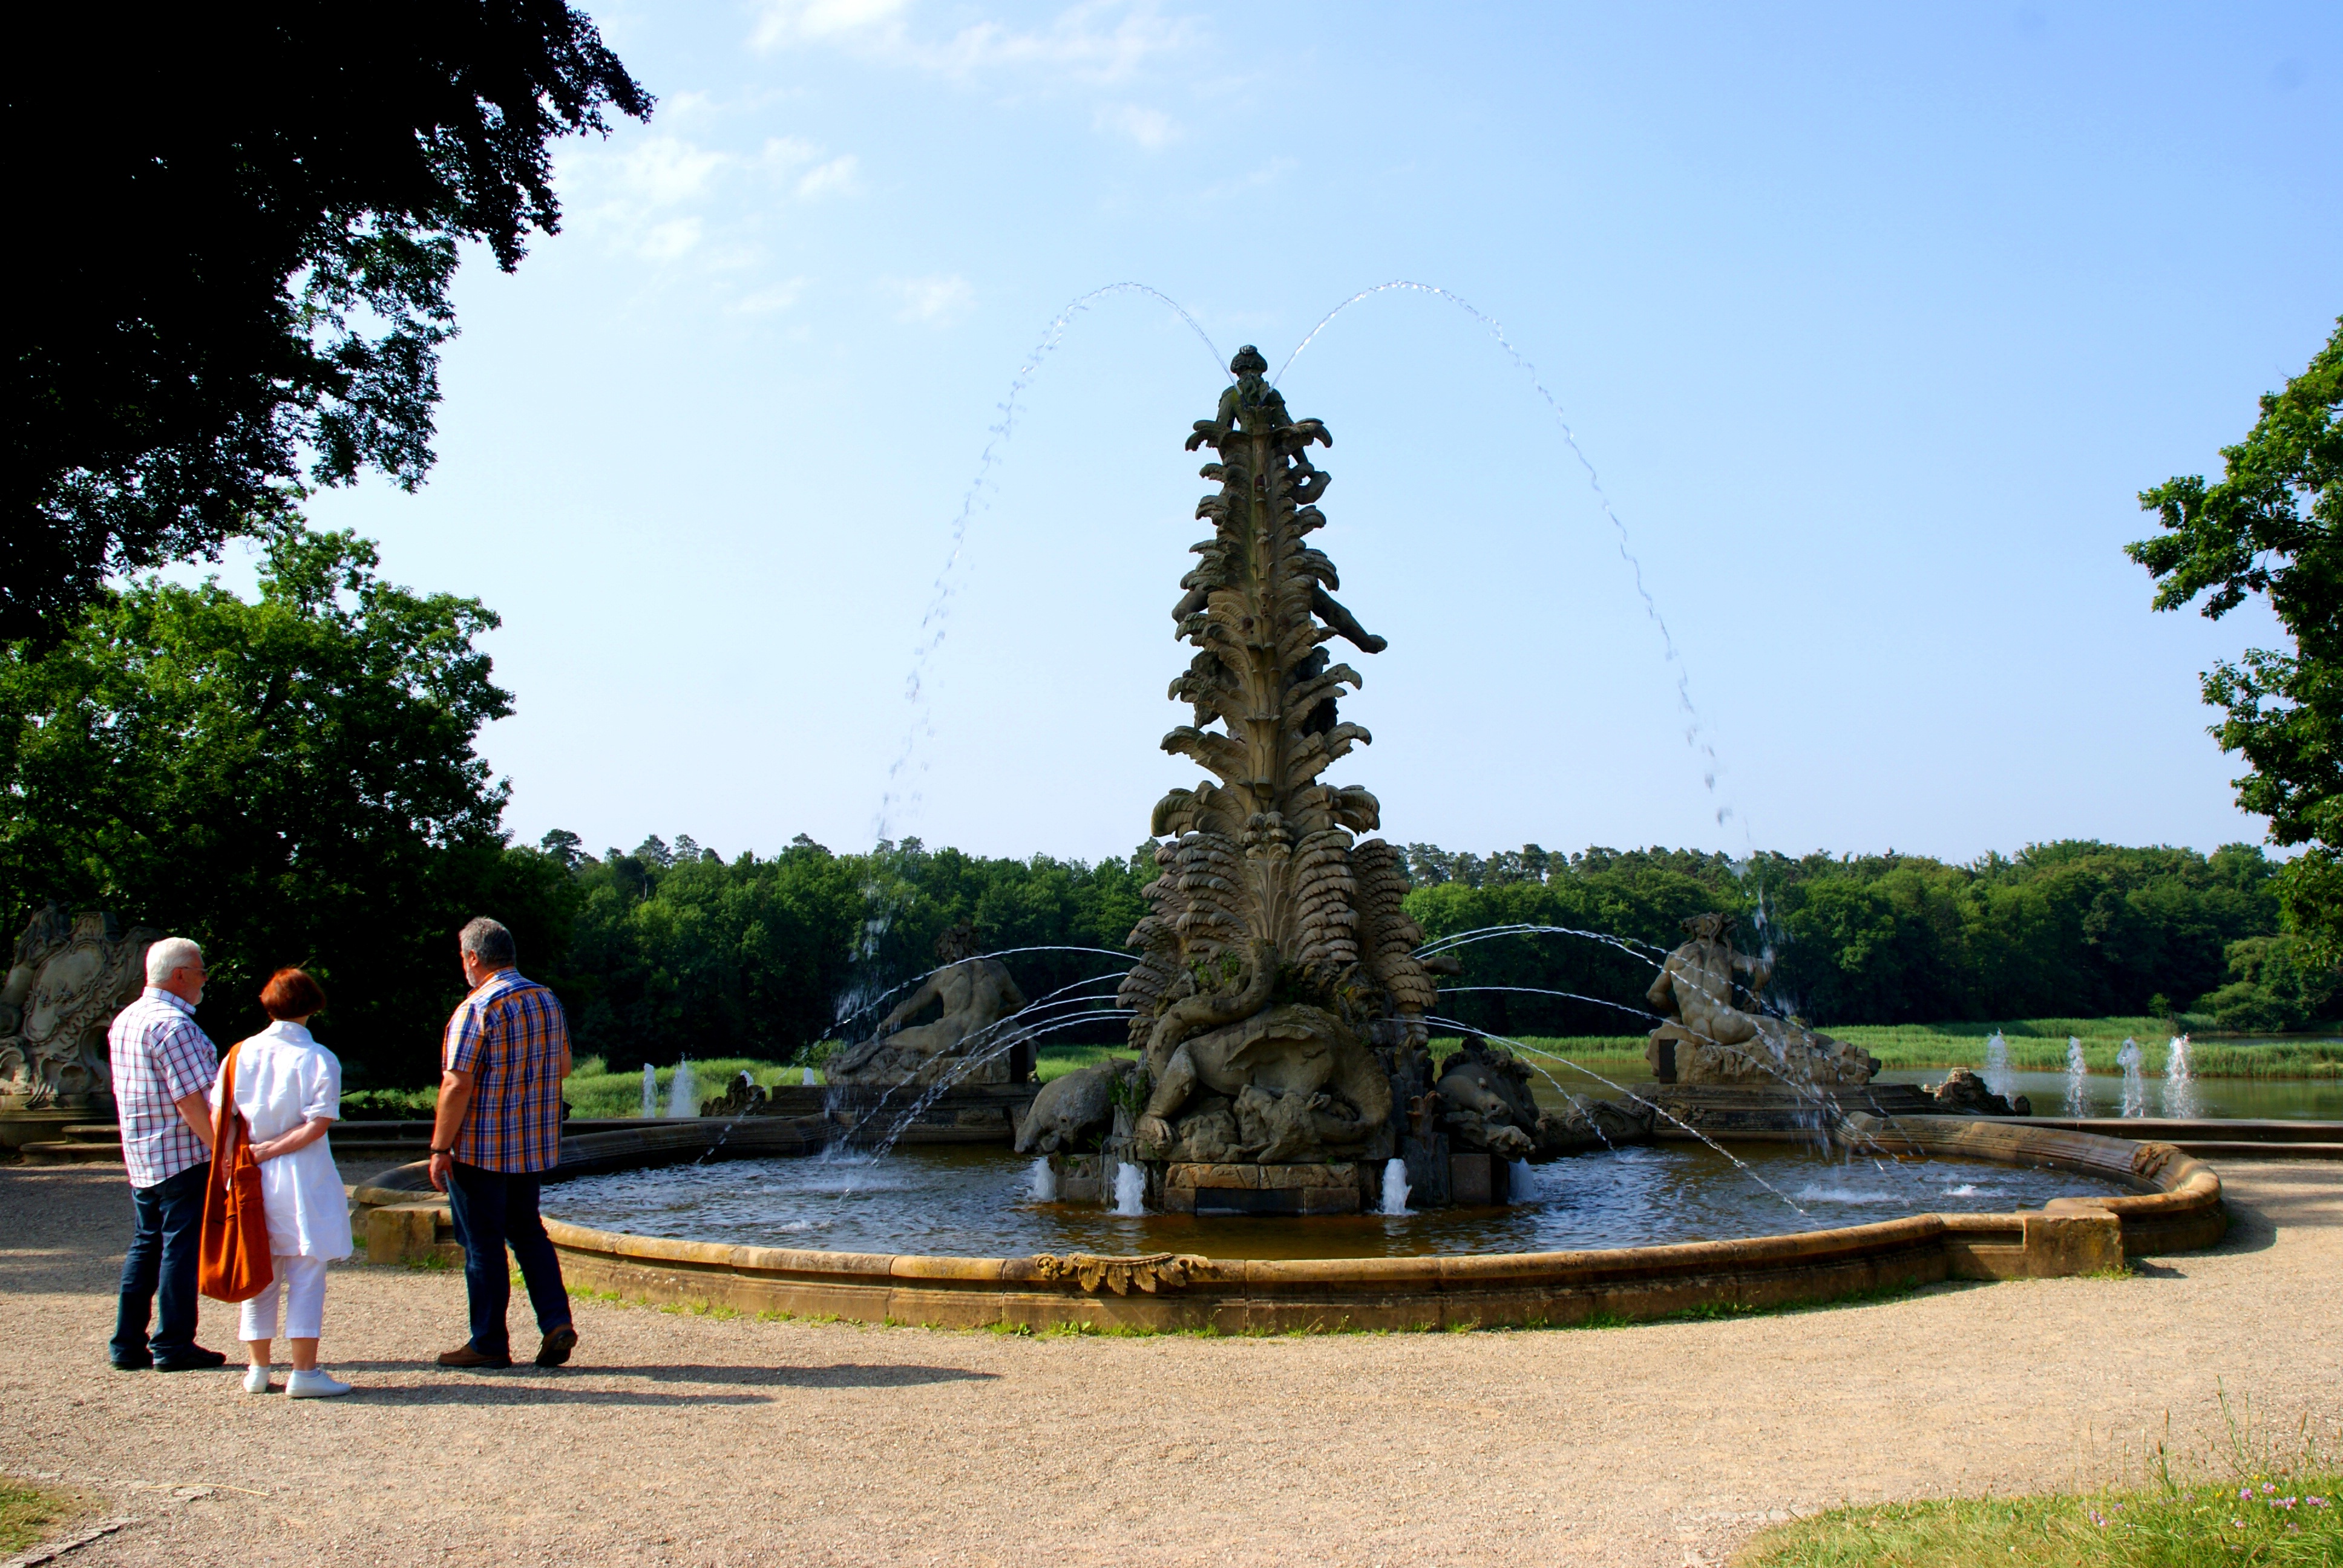
tree, water, sky, hiking, monument, summer, park, rest, garden, temple, fountain, germany, fountains, wat, visitors, w rzburg